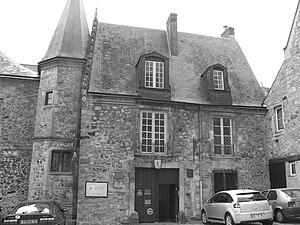
La maison de Scarron datant du XIIè siècle. Le poète y a vécu de 1633 à 1646. Elle est située dans la cité plantagenêt au Mans.
Le Mans, actuel chef-lieu de la Sarthe et ancienne capitale provinciale du Maine est un lieu au riche patrimoine architectural. La ville est gratifiée du label Villes et Pays d'Art et d'Histoire attribué par le ministère de la Culture. Le monument le plus populaire reste la cité Plantagenêt que les habitants nomment communément Vieux Mans. Les remparts et les tours de la vieille ville sont datés du IIIᵉ siècle apr. J.-C. La cité est considérée avec Rome comme l'une des deux villes d'Europe les mieux conservées du Bas-Empire romain. D'autres monuments comme la cathédrale Saint-Julien, le palais du Grabatoire ou le palais des comtes du Maine se trouvent à l'intérieur de la vieille ville. La vieille cité offre une grande diversité d'hôtels particuliers et de maison de maîtres, de la Renaissance jusqu'au XVIIIᵉ siècle. La cité Plantagenêt est une vitrine touristique pour la ville, grâce à l'événement saisonnier de la nuit des chimères.